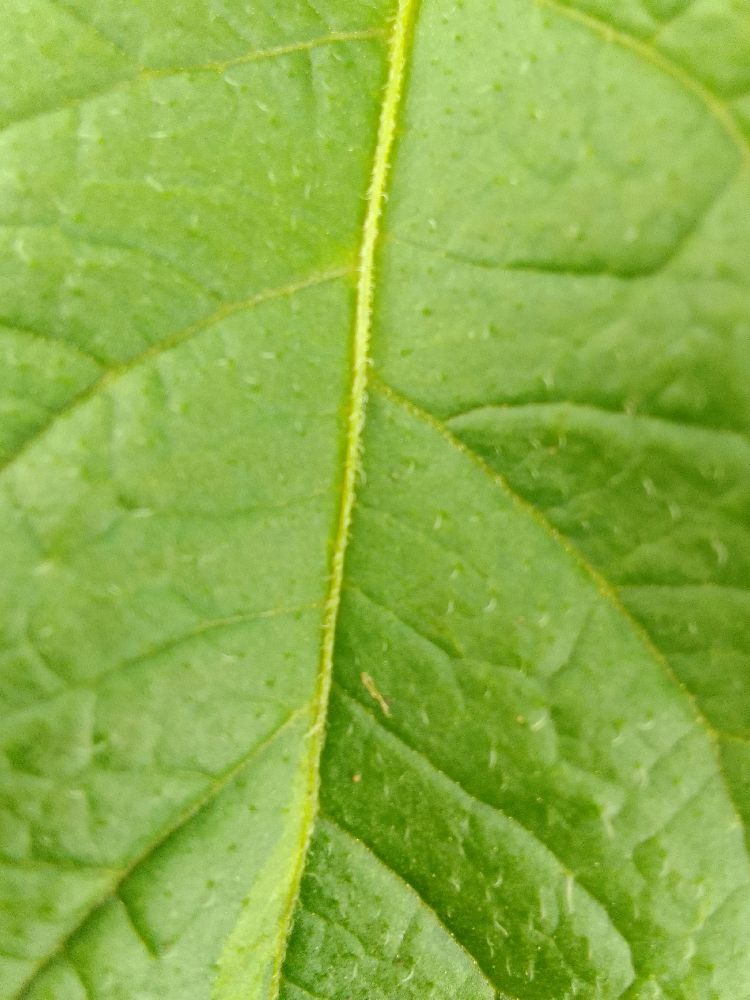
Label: Healthy